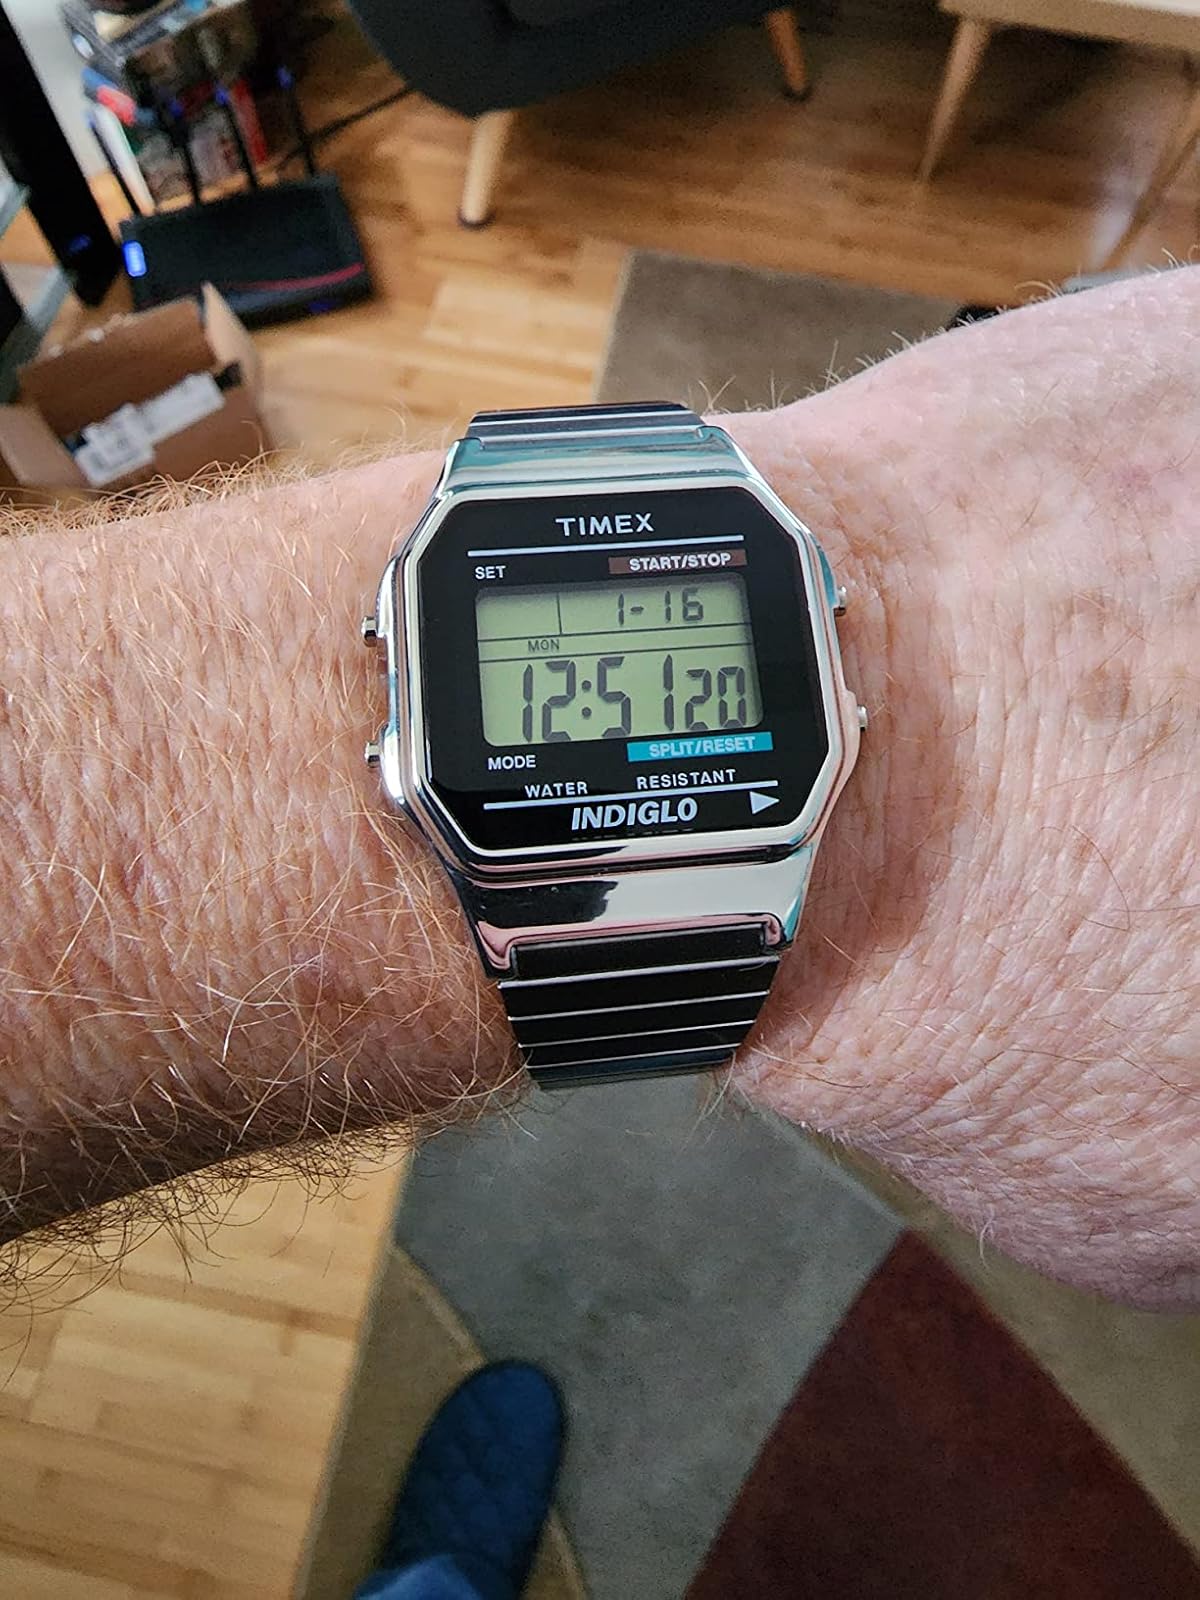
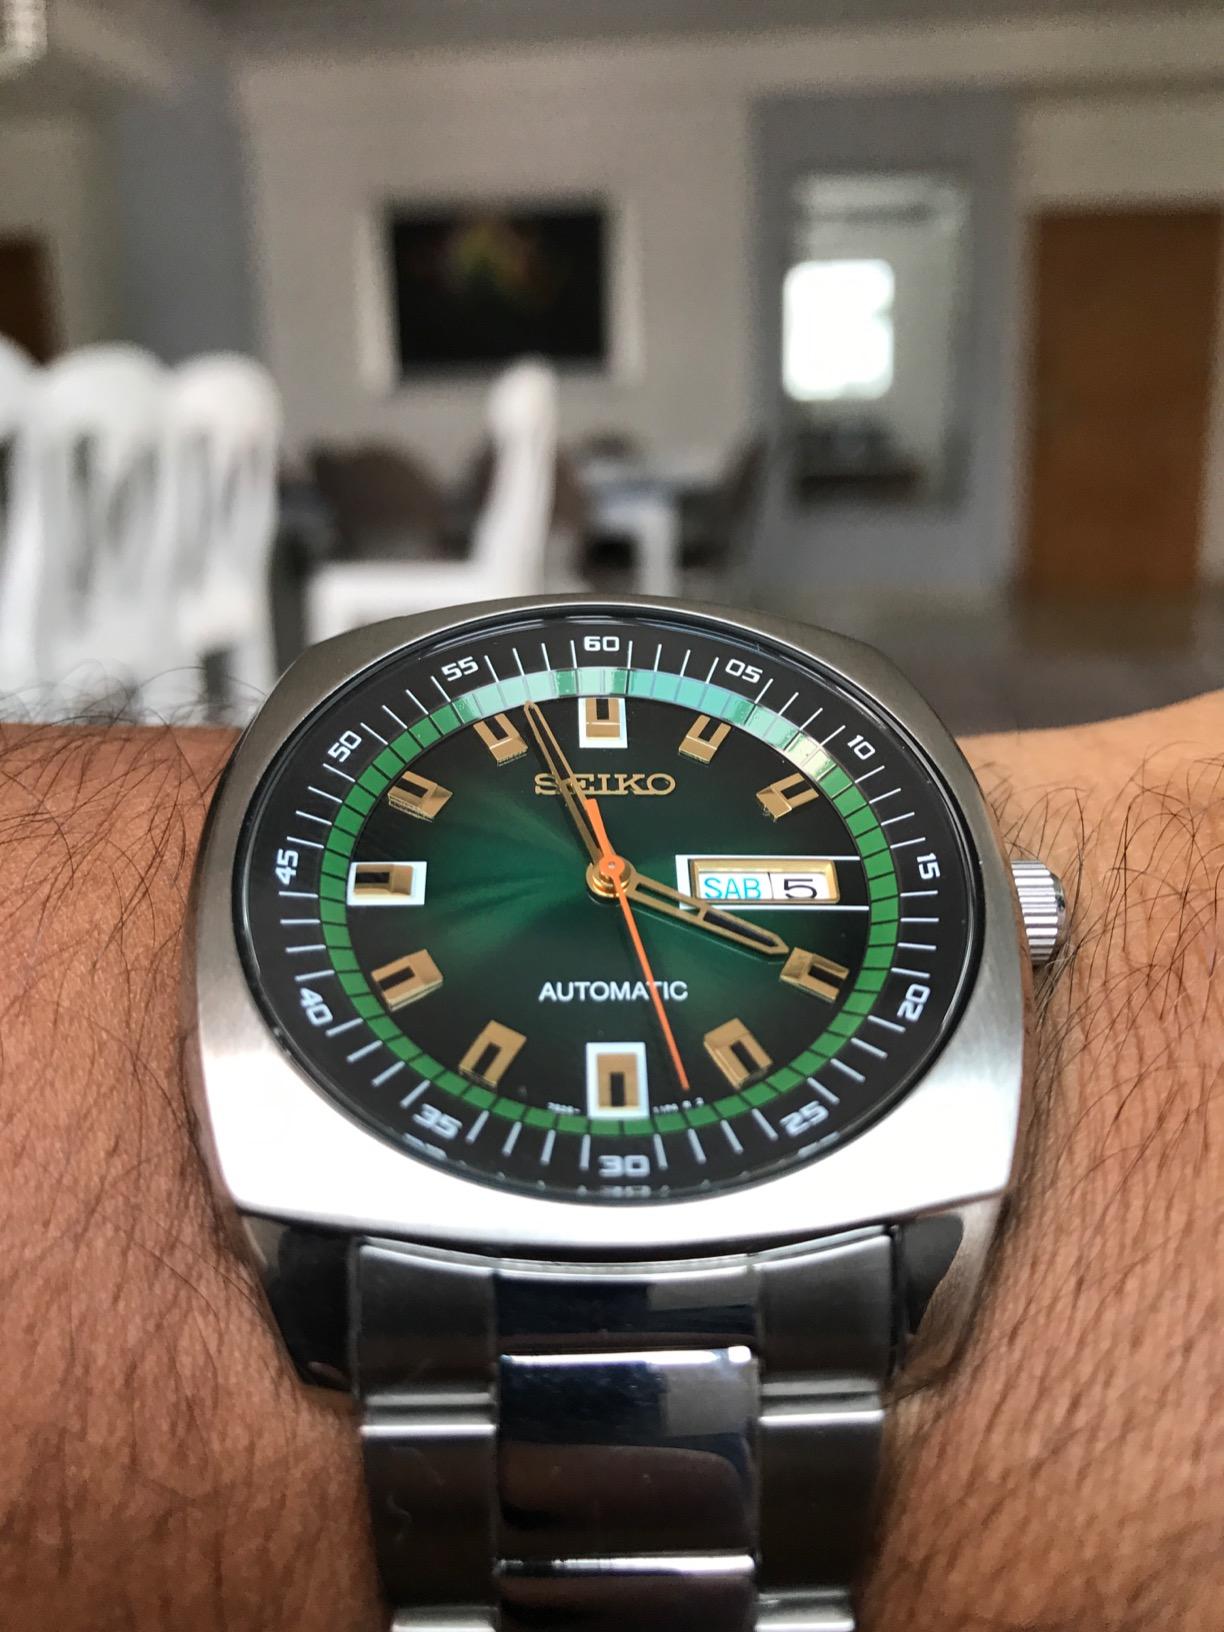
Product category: accessories_watch
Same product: no